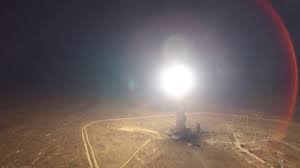
Label: Rs-24